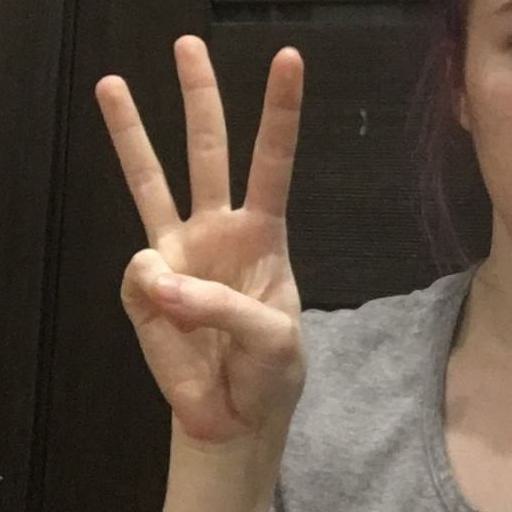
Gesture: three